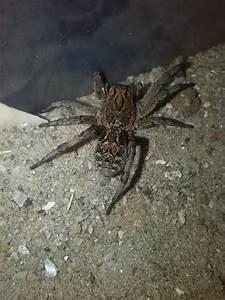
spider